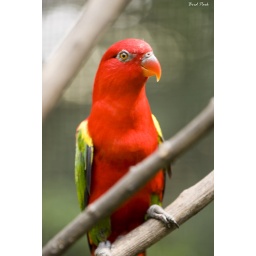
Free flying birds in the park